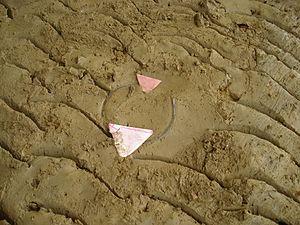
Le tejo, ou turmequé est un sport traditionnel en Colombie. Le sport est originaire du peuple amérindien Chibcha du centre-ouest de la Colombie.